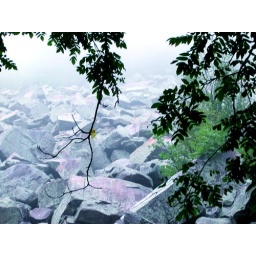
look from the distance the rocks look like crush ice in the watery sky